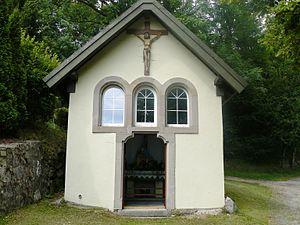
Chapelle du Sudel
Goldbach-Altenbach [gɔltbax altənbax] est une commune française située dans le département du Haut-Rhin, en région Grand Est.